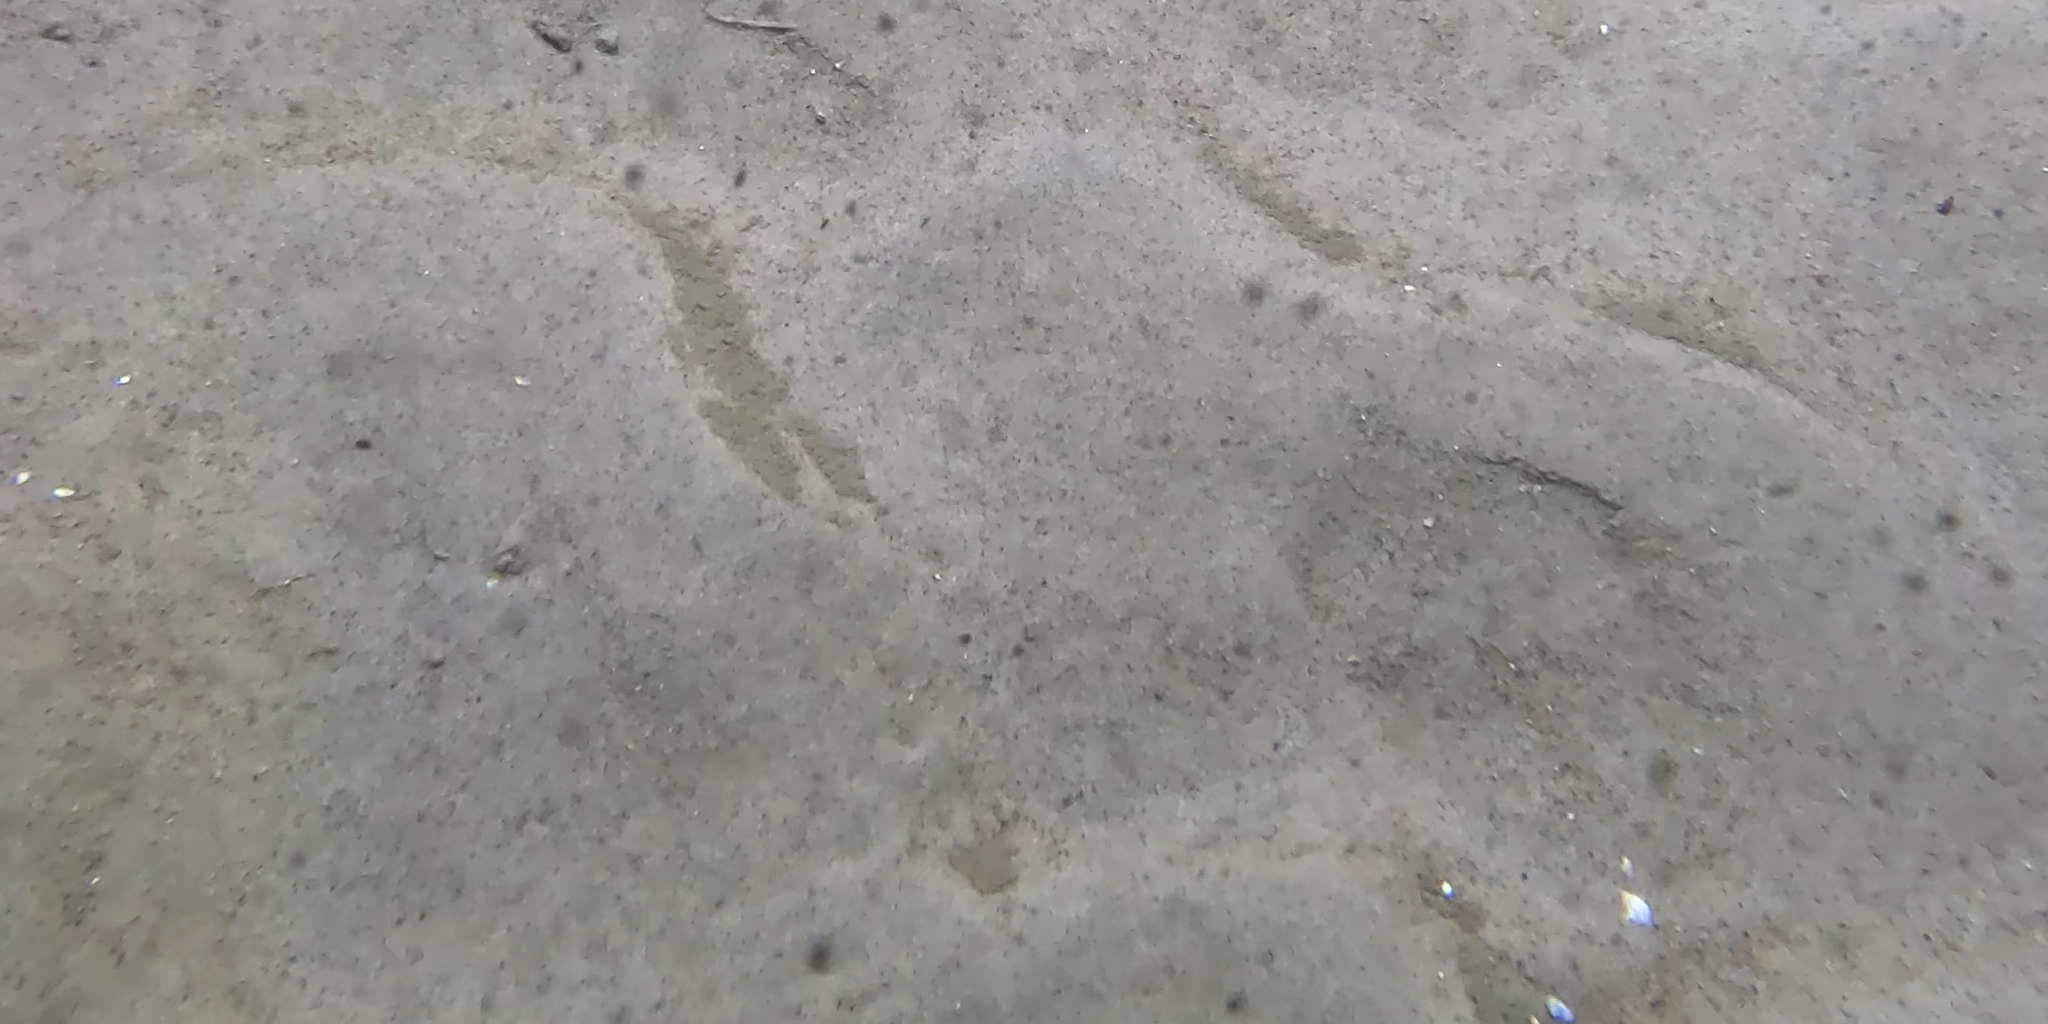
Seabed habitat: sand